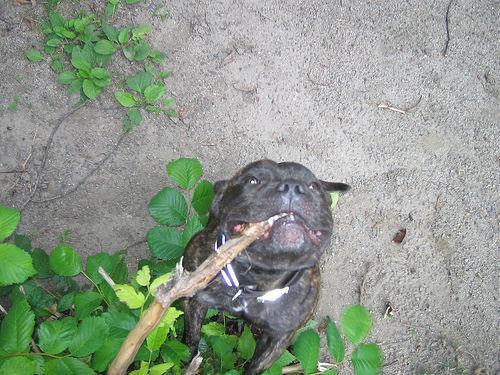
Staffordshire_bullterrier